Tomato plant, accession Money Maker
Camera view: bottom (45 deg); turntable rotation: 150 degrees
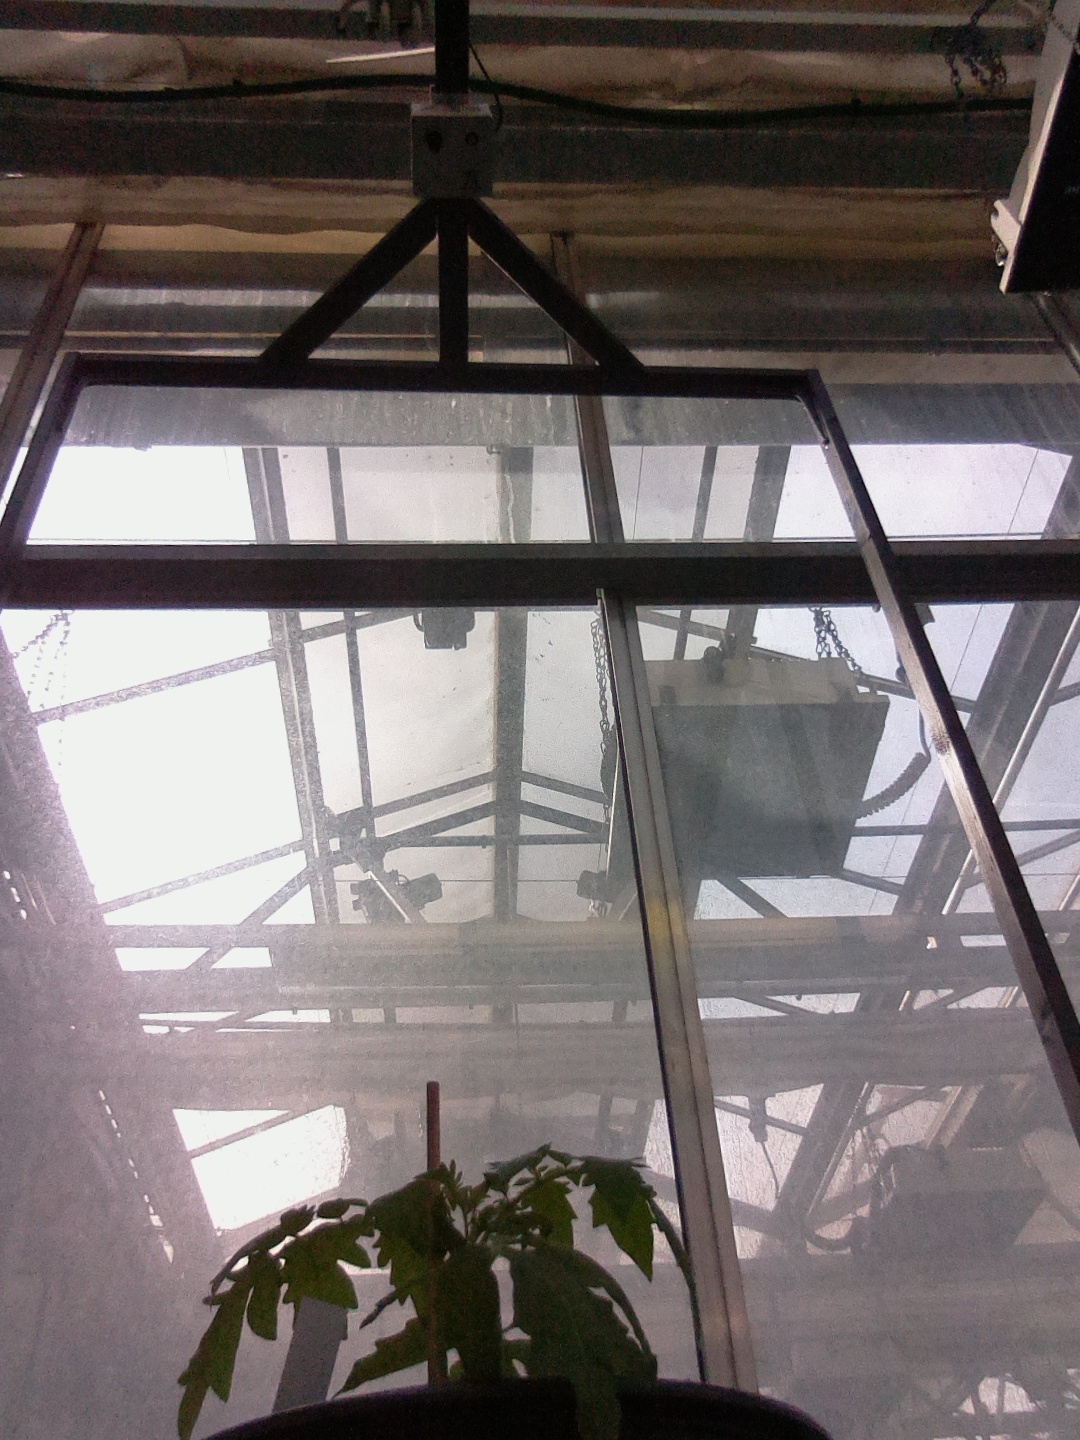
BBCH growth stage 13: 6 of true leaves visible